Postpartum infections

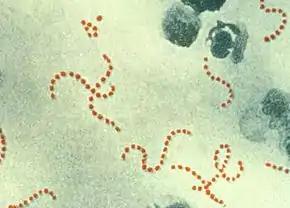
"Streptococcus pyogenes" (red-stained spheres) is responsible for many cases of severe puerperal fever.

Postpartum infections, also known as childbed fever and puerperal fever, are any bacterial infections of the female reproductive tract following childbirth or miscarriage. Signs and symptoms usually include a fever greater than , chills, lower abdominal pain, and possibly odorous vaginal discharge. It usually occurs after the first 24 hours and within the first ten days following delivery.